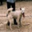
Label: dog